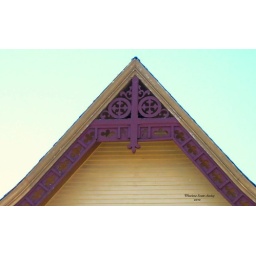
A beautiful detail of the roof of the previous photo of the Victorian house on historicChurch Street in North Adams, MA